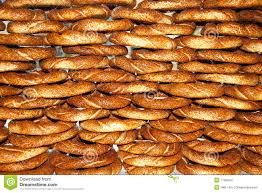
Yemek: simit